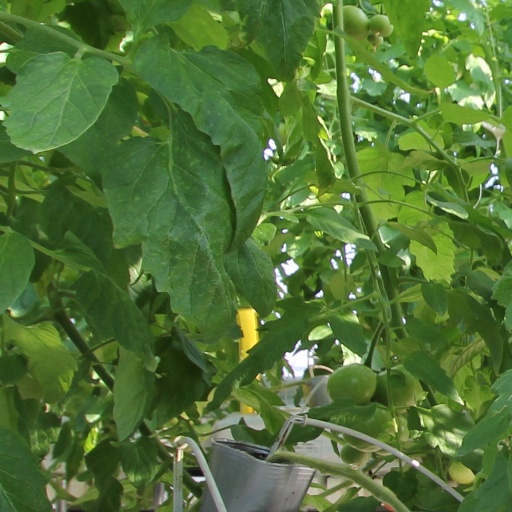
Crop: tomato